Gogoro

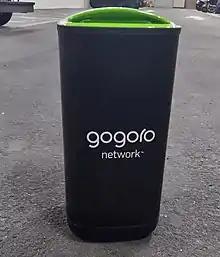
Gogoro Network Smart Battery

The Gogoro Network is a modular battery swapping infrastructure designed to be deployed in cities for electric refueling of two-wheel vehicles like scooters, mopeds, and motorcycles. Riders would be able to swap out depleted batteries at a network of kiosks called GoStations for a monthly subscription fee. According to Gogoro, as of April 2021 in its pilot market of Taiwan, Gogoro Network had 370,000 riders and managed more than 175 million battery swaps, 265,000 per day, through its 2,000 GoStations.